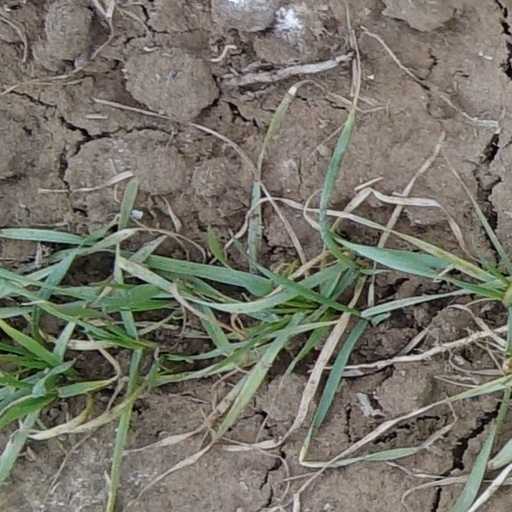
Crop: wheat